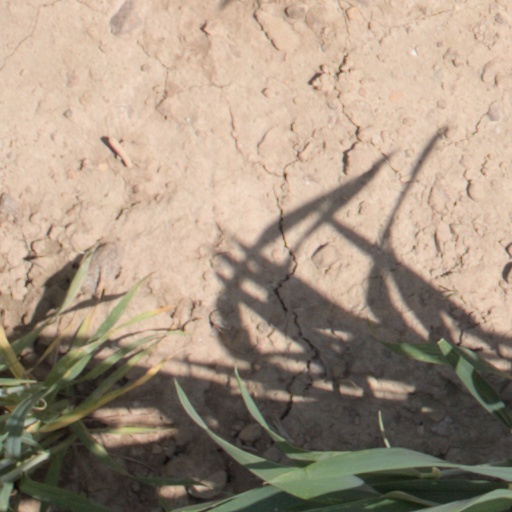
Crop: wheat